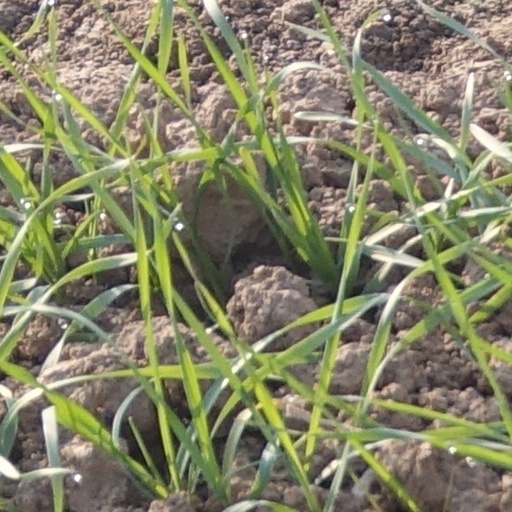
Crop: wheat